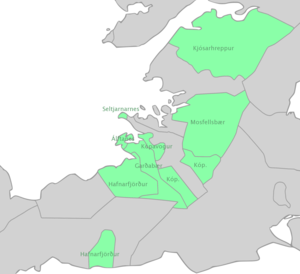
Suðvesturkjördæmi est une des six circonscriptions électorales en Islande.